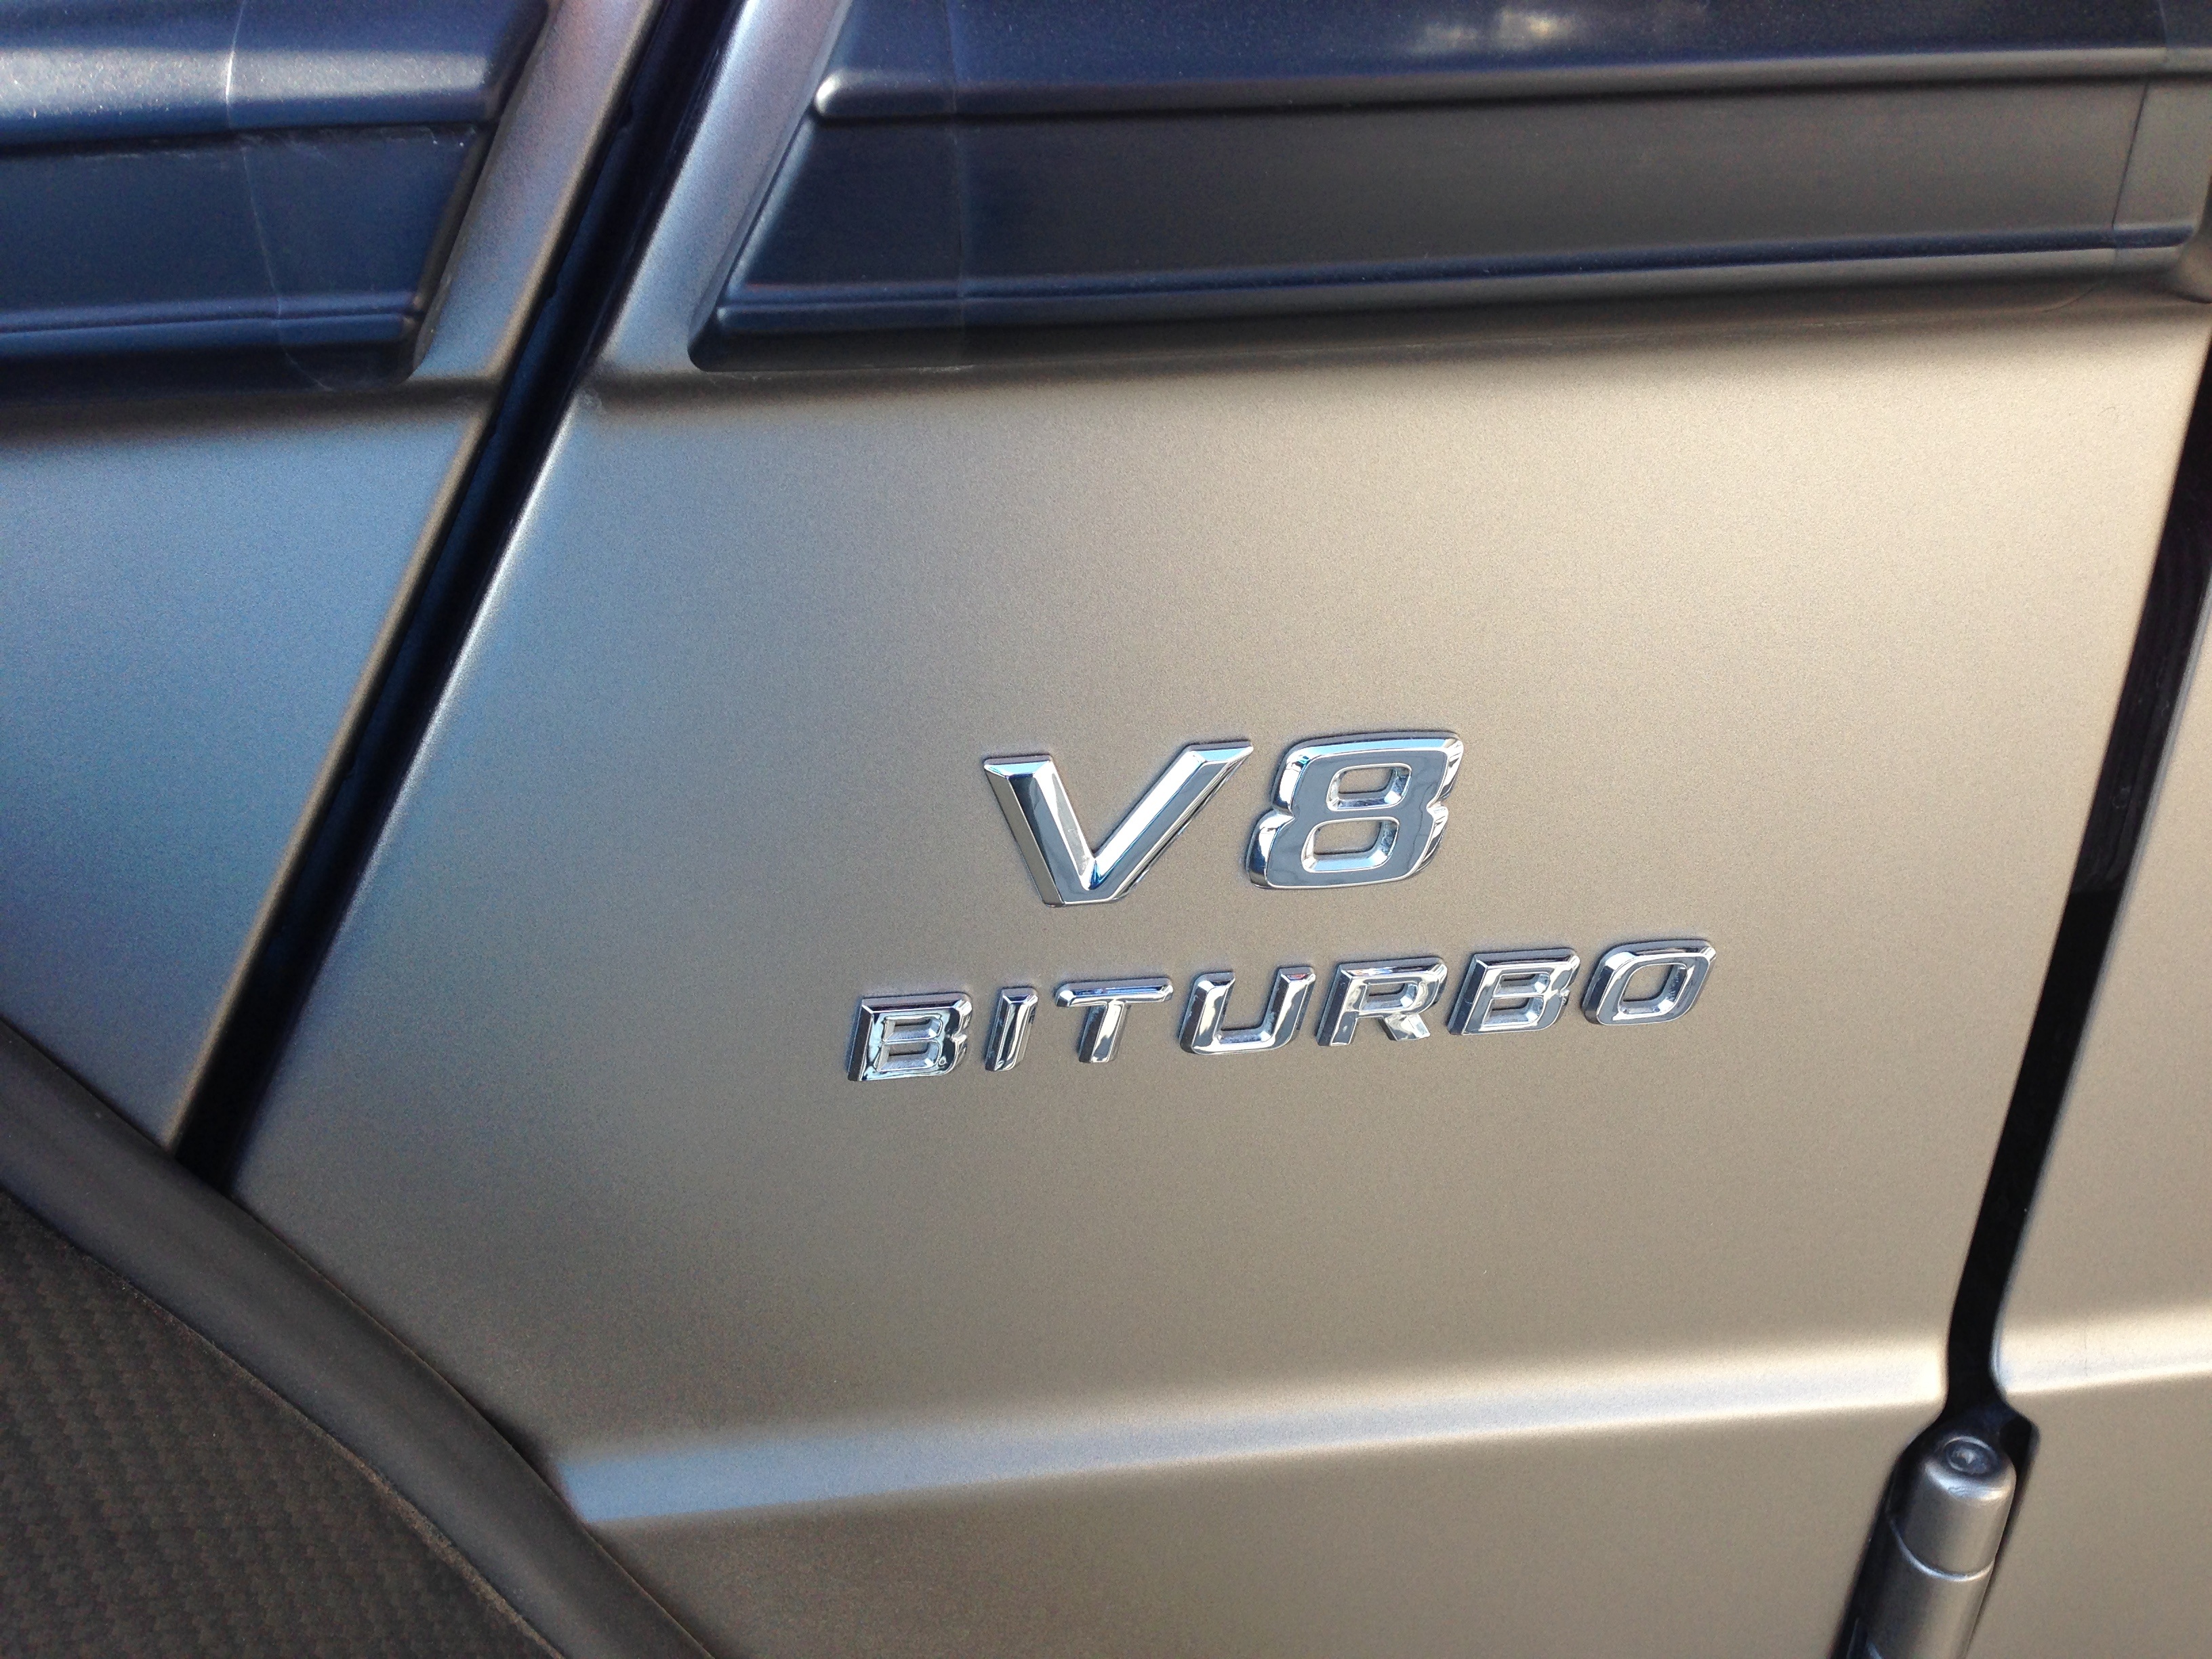
car, wheel, driving, vehicle, auto, speed, mercedes, v8, motorsport, turbo, amg, benz, racing car, land vehicle, bi turbo, automobile make, automotive exterior, luxury vehicle